Biological network inference

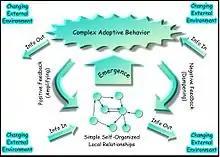

Biological network inference is the process of making inferences and predictions about biological networks. By using these networks to analyze patterns in biological systems, such as food-webs, we can visualize the nature and strength of these interactions between species, DNA, proteins, and more.